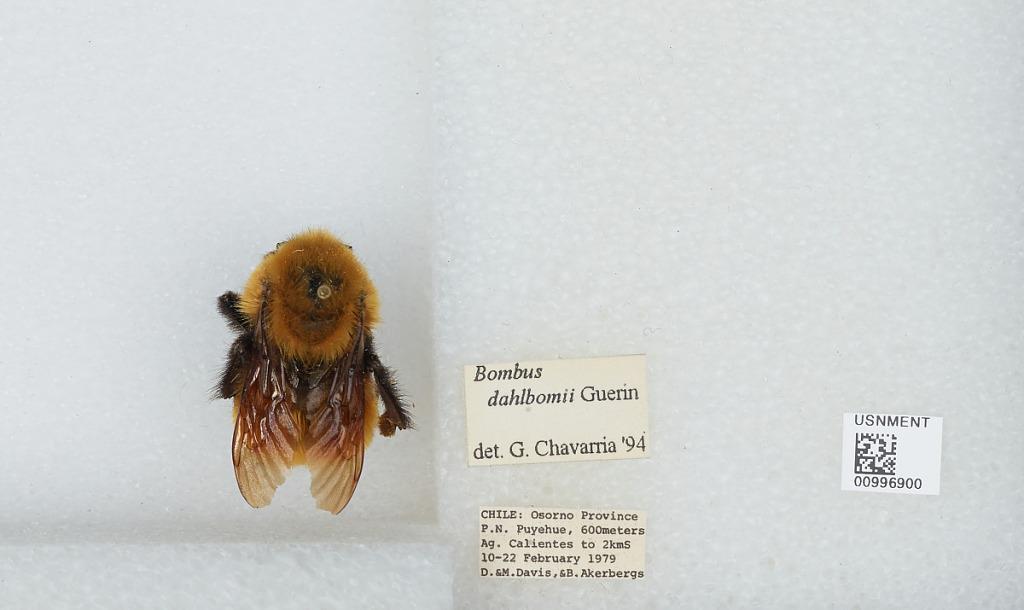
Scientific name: Bombus (Fervidobombus) dahlbomii Guérin
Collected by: M. Davis & B. Akerbergs
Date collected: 1979-2-10
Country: Chile
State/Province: Los Lagos
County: Osorno
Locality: Parque Nacional Puyehue, Aguas Calientes to 2 kilometers south
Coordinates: -40.7342, -72.3097
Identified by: Chavarria, G.